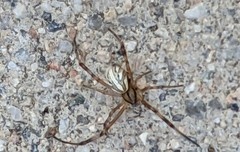
Species: Lactrodectus_hesperus